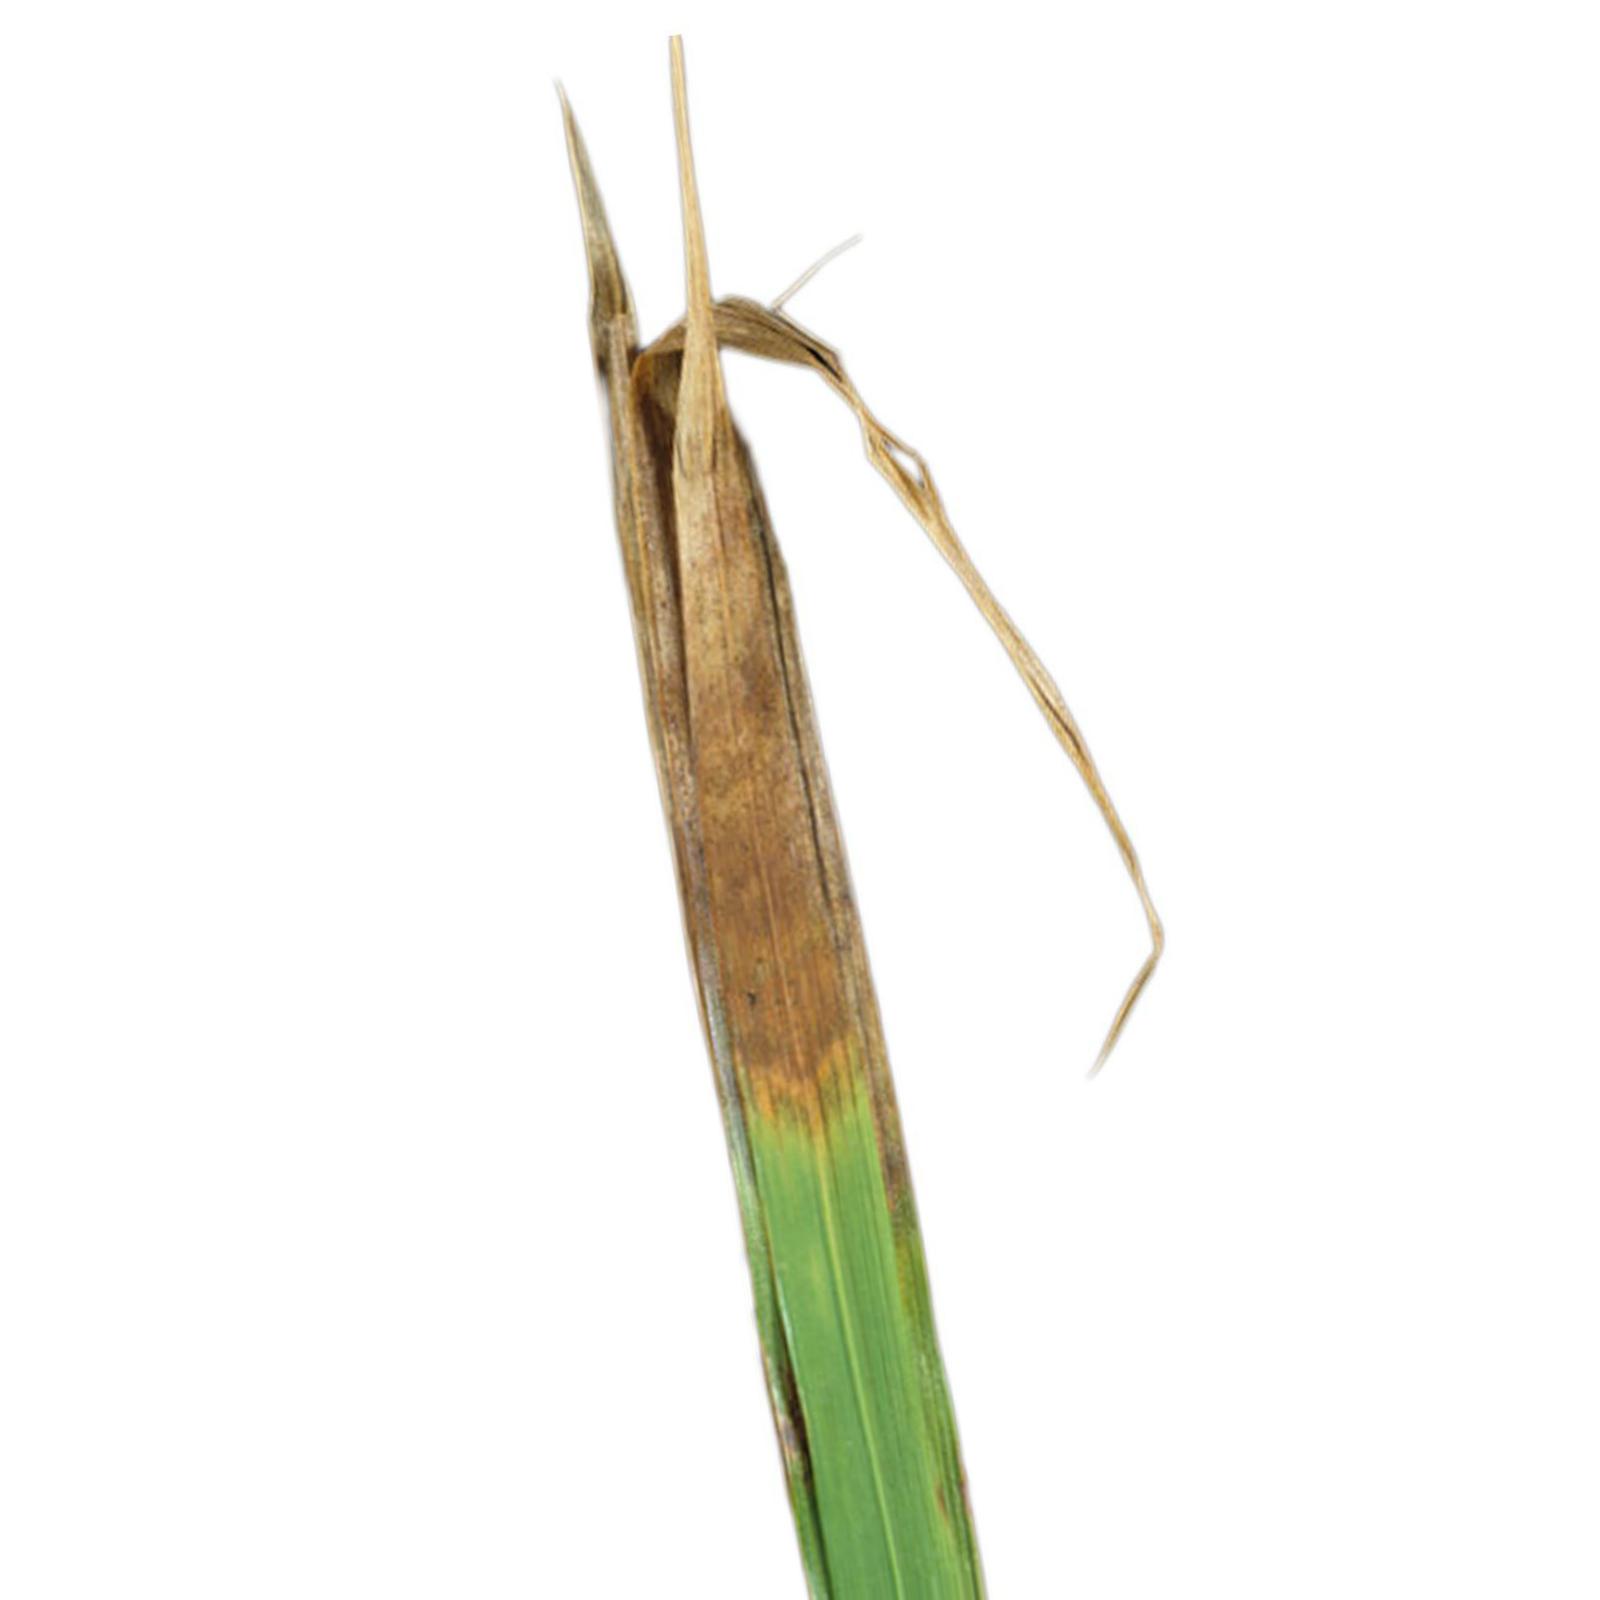
Nhãn: Bệnh Cháy lá ( Leaf scald )